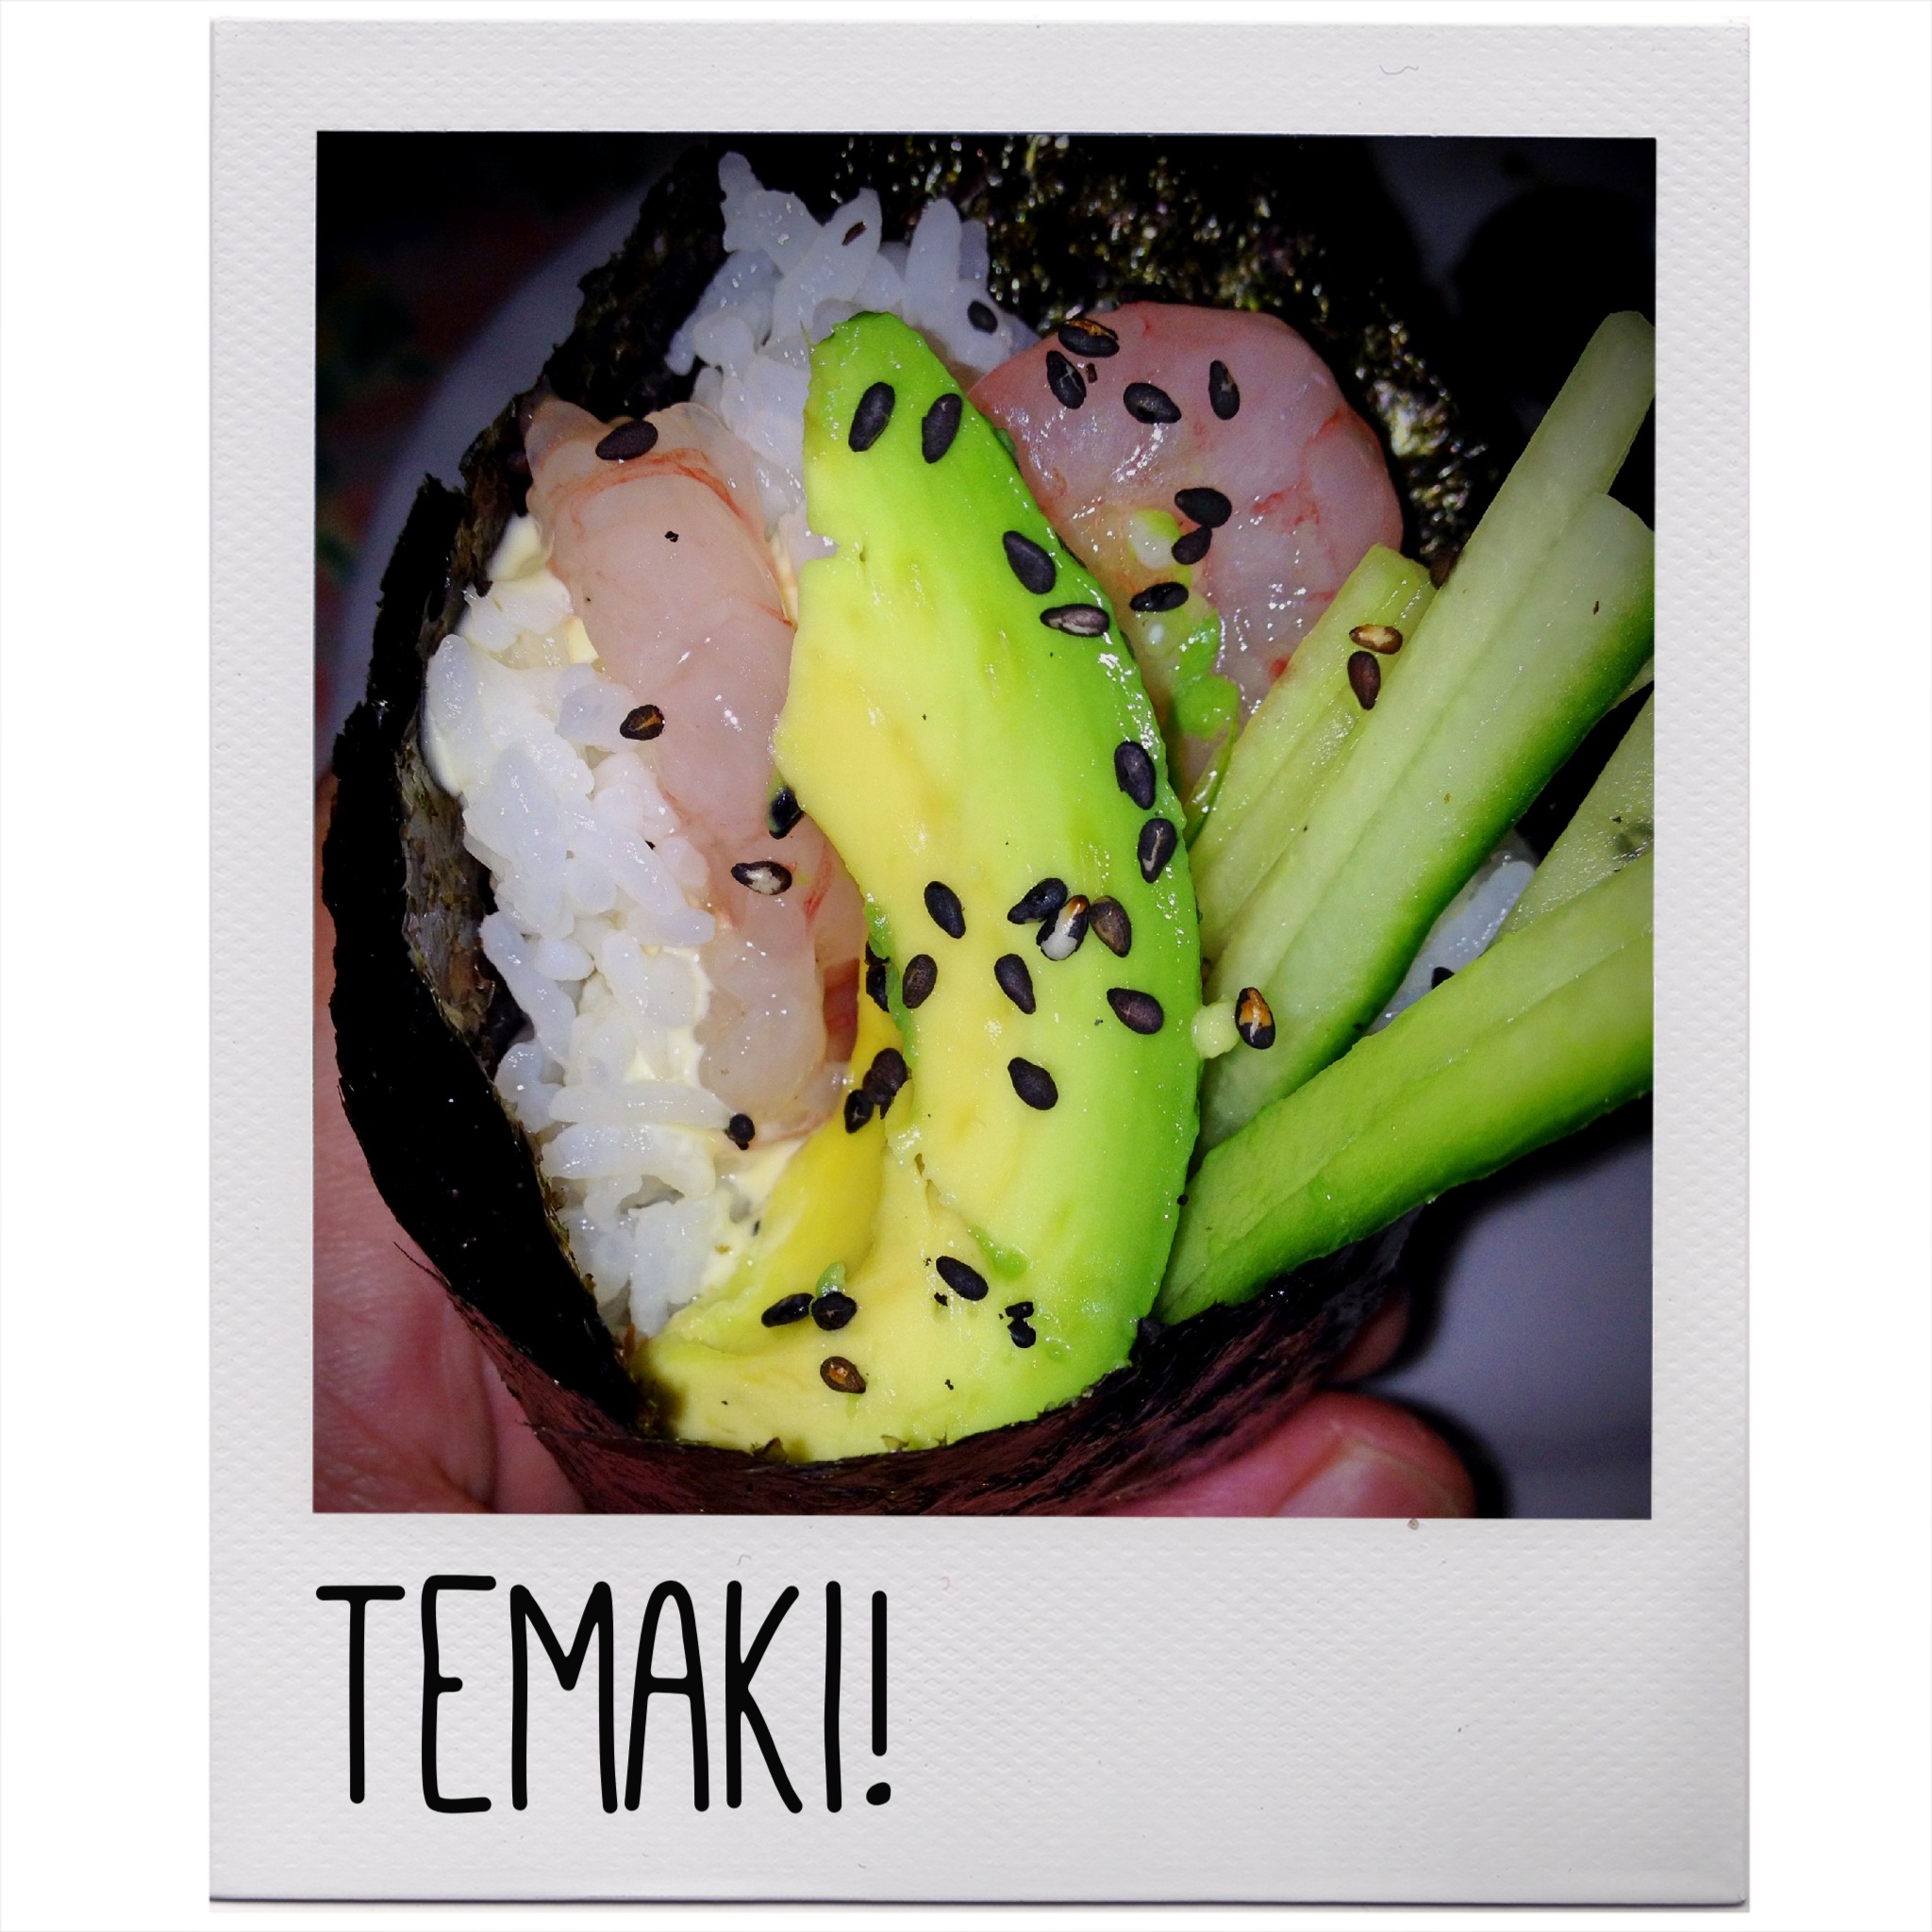
iphone, dish, food, produce, cone, avocado, cuisine, rice, shrimp, asian food, sushi, spotted, japanese, tasty, cucumber, roll, yummy, mayo, mayonnaise, prawn, temaki, sesameseed, amaebi, flowering plant, land plant